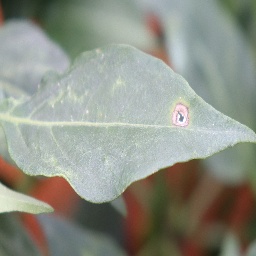
Label: cercospora